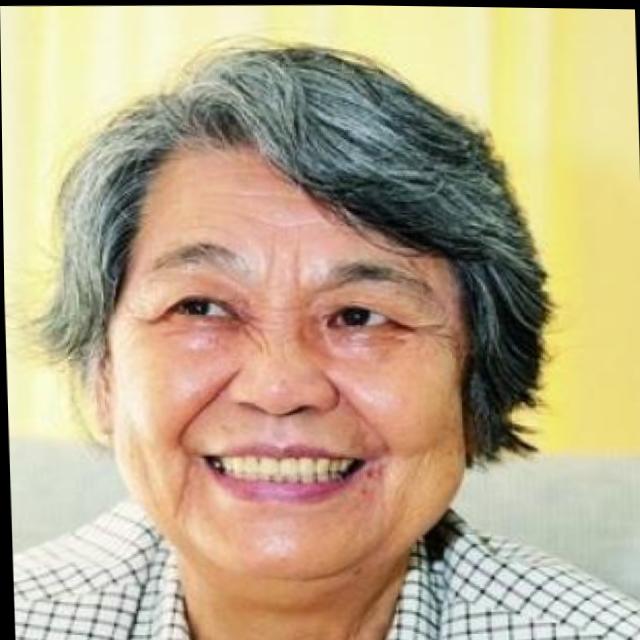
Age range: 65+